Canterbury-Bankstown Bulldogs

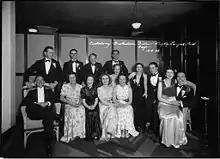
The third annual Club Ball, 1938, from the Tom Lennon collection, courtesy of the Powerhouse Museum

In 1935—thirteen years after a meeting above "The Ideal Milk Bar" in Campsie led to the creation of the Canterbury-Bankstown Junior Rugby League—the Canterbury club was admitted into the elite New South Wales Rugby Football League premiership. It took the new club, nicknamed "Country Bumpkins" because of their rural recruiting and CB emblem, four years to win their first premiership in 1938. The grand final-winning effort was repeated in 1942 before a 38-year premiership drought.